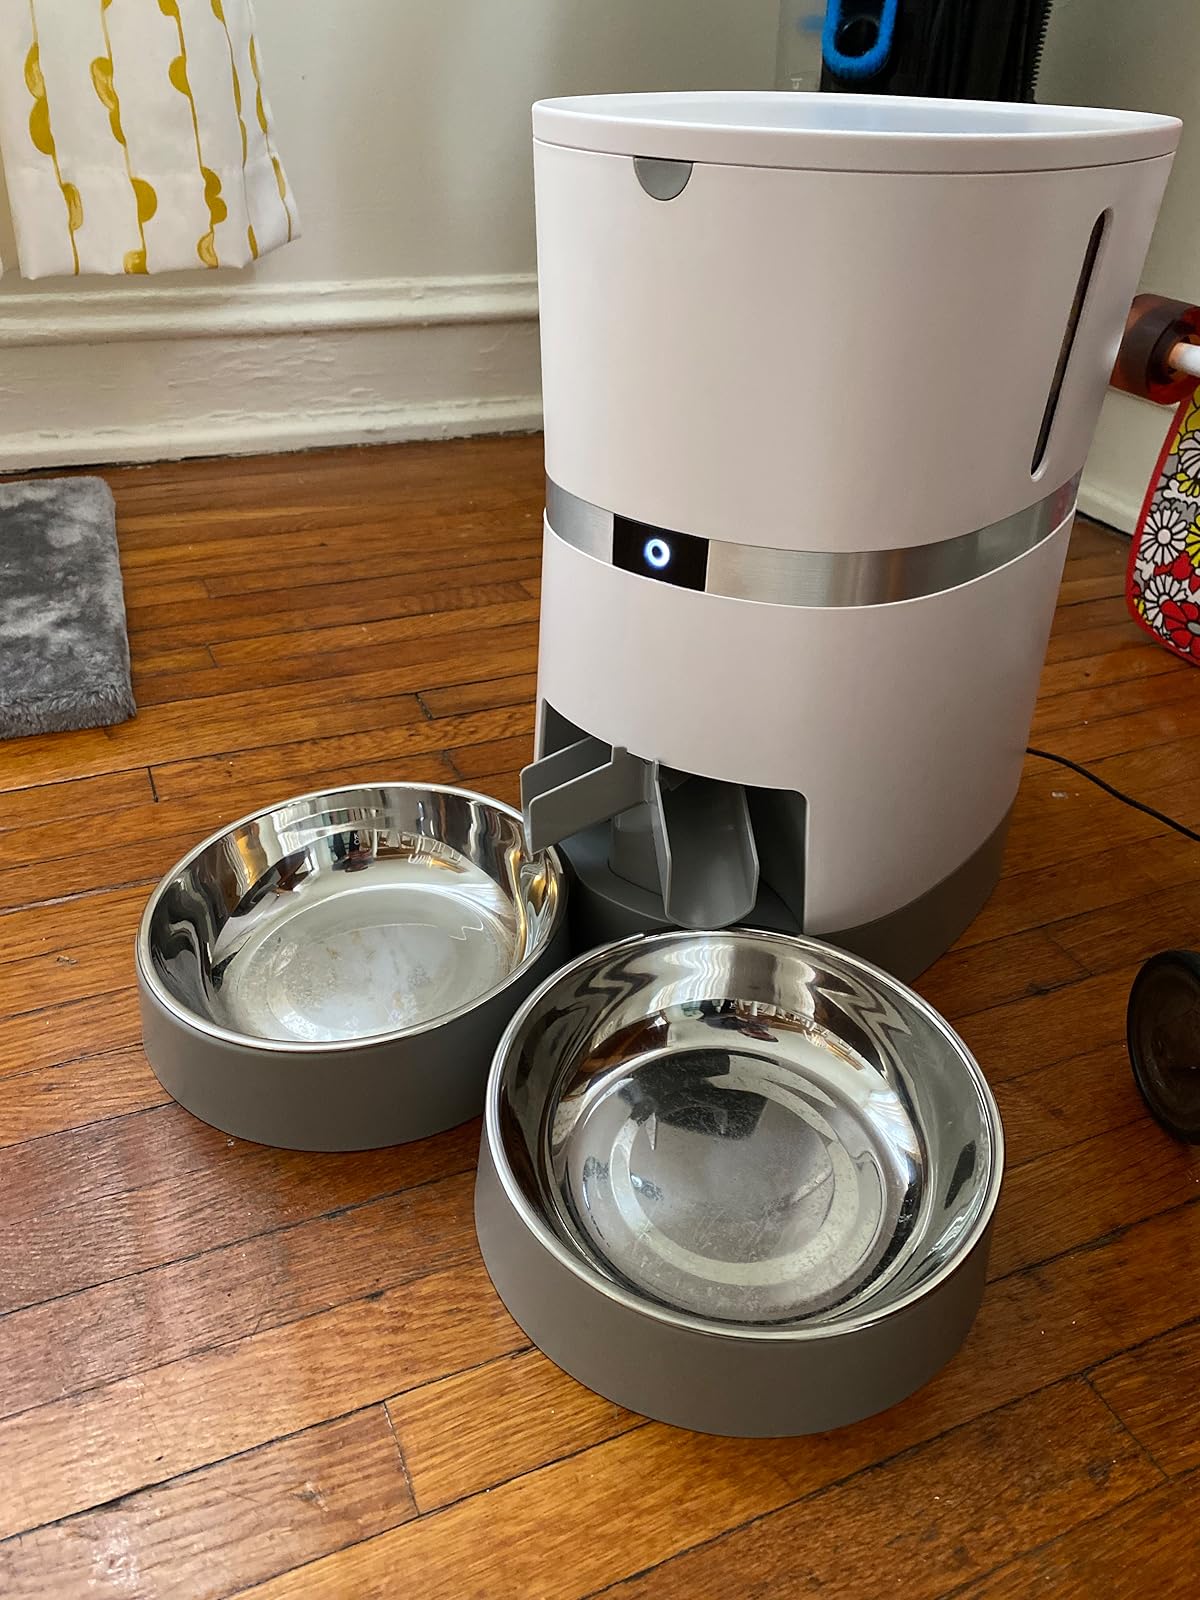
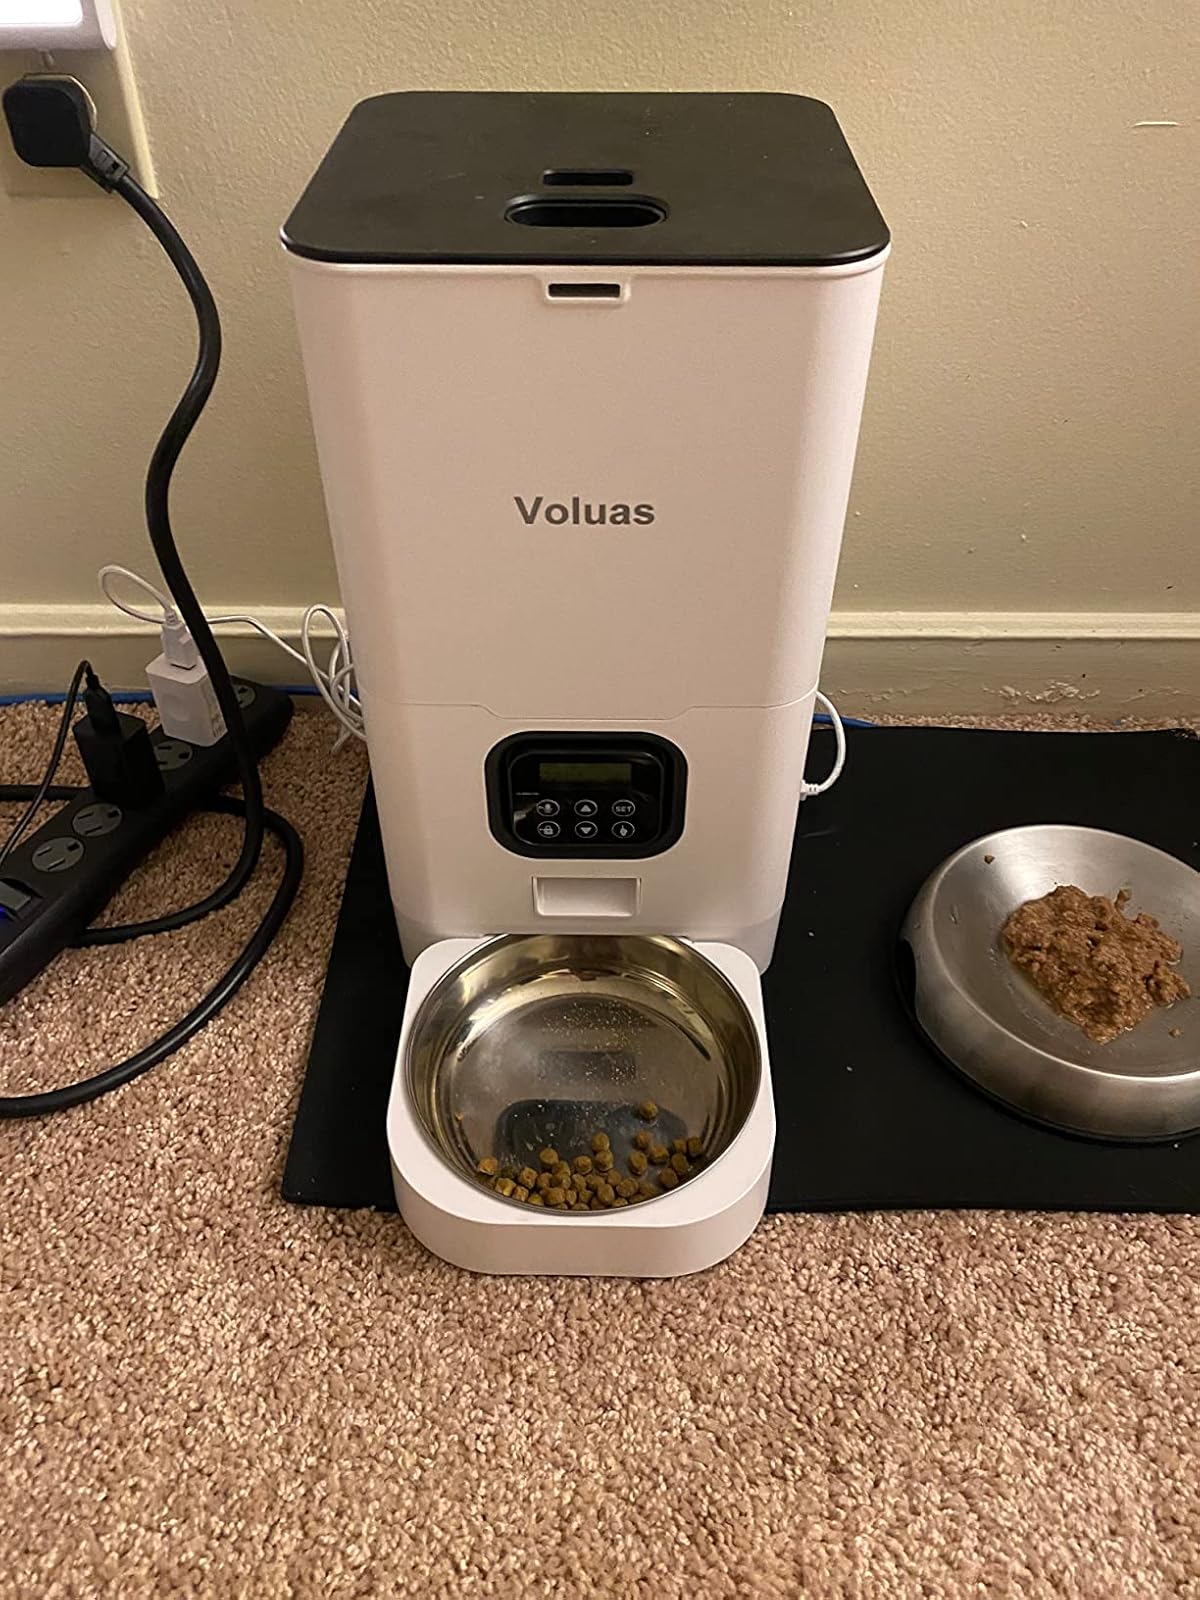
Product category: items_feeder
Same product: no